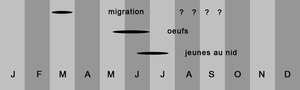
Cycle annuel de la Fauvine des pins, Peucedramus taeniatus (inspiré de: Lowther, Peter E. and Jorge Nocedal. 1997. Olive Warbler (Peucedramus taeniatus), The Birds of North America Online (A. Poole, Ed.). Ithaca: Cornell Lab of Ornithology
La Fauvine des pins est une espèce d'oiseau, la seule représentante du genre Peucedramus et de la famille des Peucedramidae. Bien qu'elle ressemble aux Parulinae nord-américaines et qu'on l'ait déjà associée à cette sous-famille, des études plus poussées sur son anatomie, sa génétique et son comportement justifient qu'on la classe dans un groupe distinct.